Joshua Soule Zimmerman

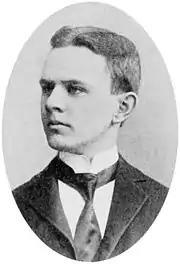
Portrait of Joshua Soule Zimmerman as a young lawyer, prior to 1897

Zimmerman became a prominent leader within the Democratic Party in Hampshire County, which was the dominant political party in the county. At various times, Zimmerman served as the chairman of the Hampshire County Democratic Party Committee, a member of the Second District Congressional Committee, and attended judicial, senatorial, and state conventions.